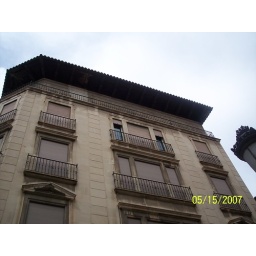
The bottom floor the lease to a shop. And yes, they have homes at the beach and in the mountain too.